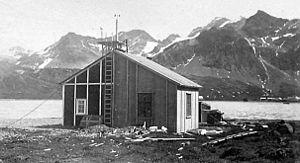
La station météorologique de Grytviken également appelée observatoire météorologique et magnétique argentin de Grytviken, était une station météorologique de la République argentine, dépendant du Ministère de l'agriculture, de l'élevage et de la pêche et de la Compañía Argentina de Pesca. Elle était située sur la pointe Coronel Zelaya, près de Grytviken, au point de coordonnées 54° 17′ 01,55″ S, 36° 29′ 46,3″ O, à 4 mètres d’altitude.